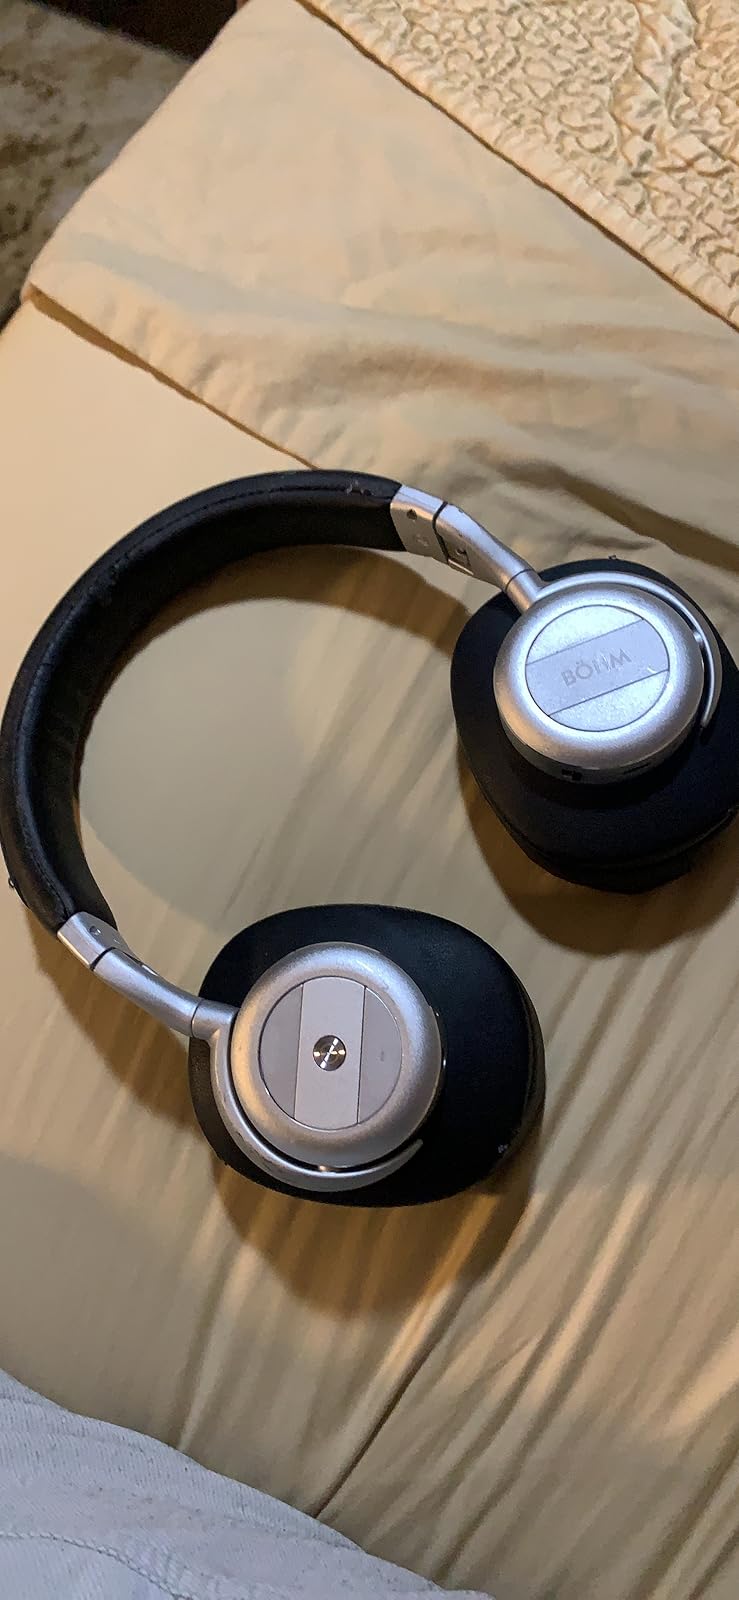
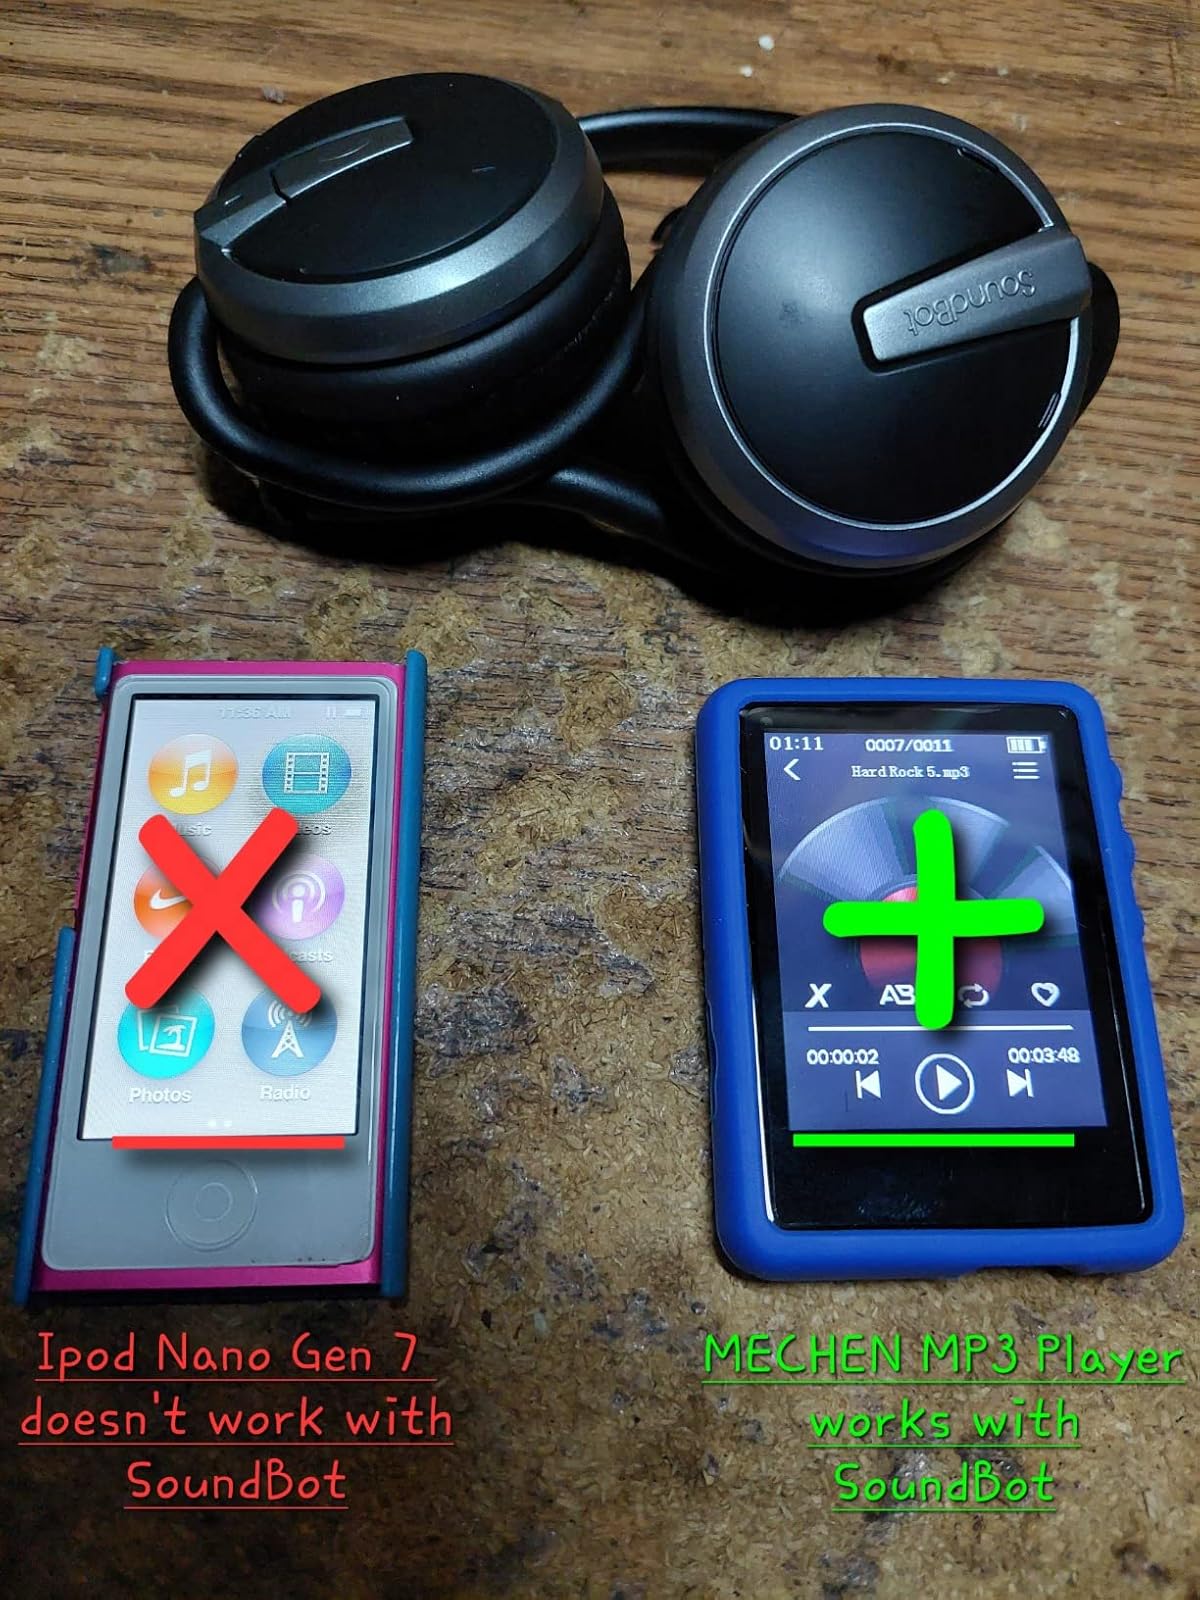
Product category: headphones
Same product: no